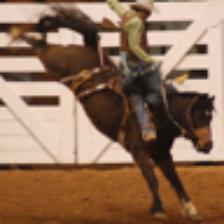
Label: NonHuman